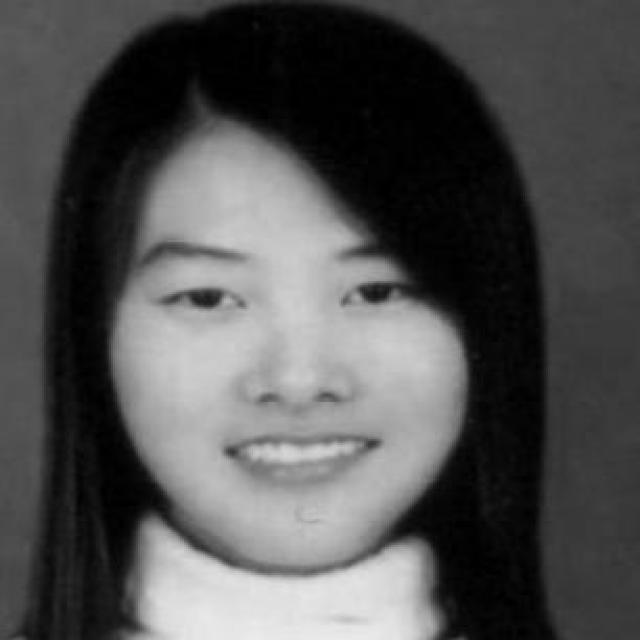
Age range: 21-44